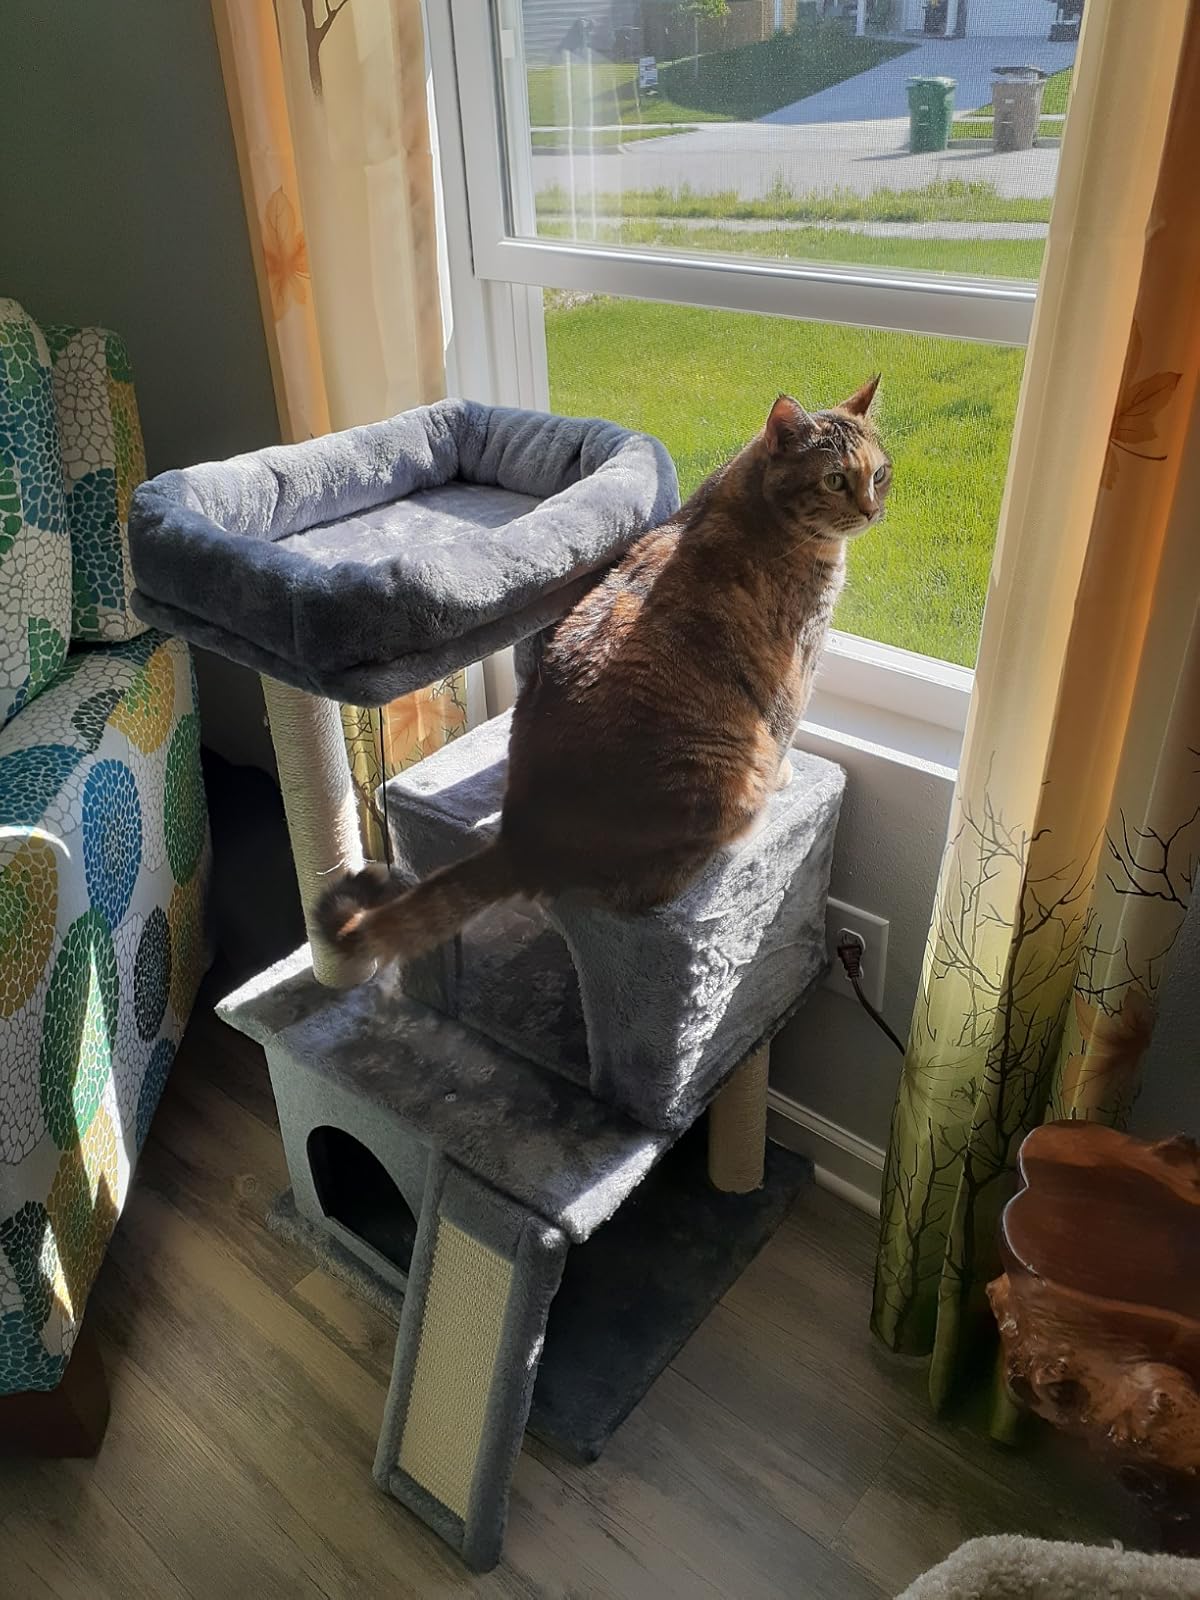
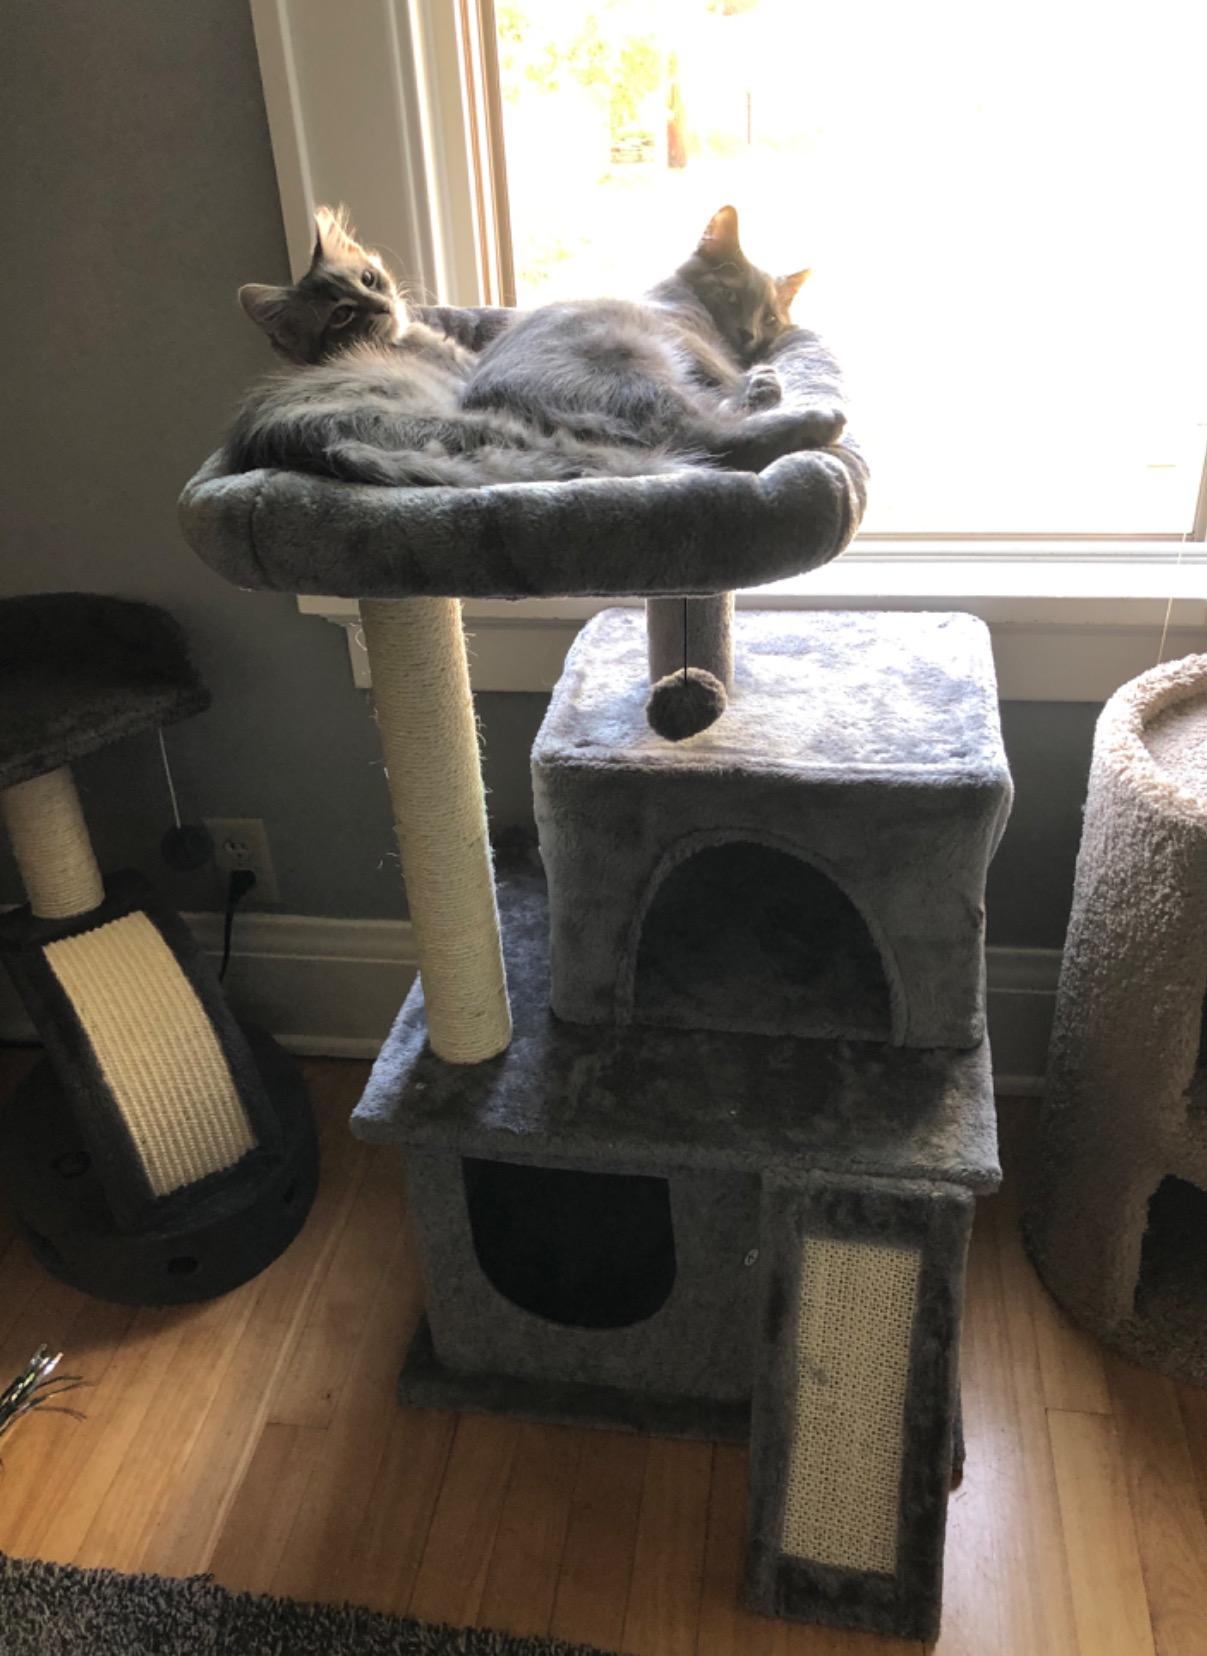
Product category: items_cat tree
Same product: yes